Fourth Battle of Topolobampo

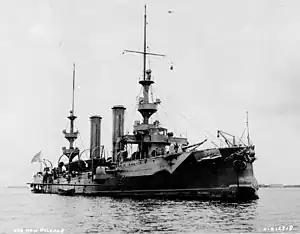
USS "New Orleans"

A few minutes later smoke and fire was seen on "Tampico"s quarterdeck. No attempt was made to extinguish the flames, "Tampico"s boilers were broken so no pressure was available to push water out of the fire-mains. At 9:42, Captain Malpica ordered his crew to abandon ship. At 9:45 the flames on "Tampico"s quarterdeck grew larger and much smoke began to cover "Tampico". Men aboard the rebel gunboat continued to fire the remaining 4-inch gun as the others left their ship. One of the gunners took up the large Mexican ensign and held it up with his hand until all of the other crew members were safely in life boats. "Guerrero" continued shooting until 9:50 am when the battle ended."Tampico"s crew, in their boats, began to head for shore so "Guerrero" proceeded at full speed for the lifeboats in order to capture the rebels before they could reach shoal water and escape. "Preble" took the time to proceed to "Tampico" to give aid to the crewmen that remained aboard the ship.